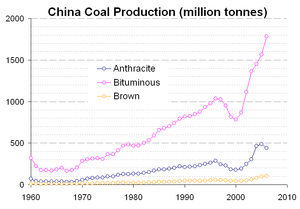
La République populaire de Chine est le plus grand consommateur de charbon au monde, en 2016, avec 3,95 milliards de tonnes de charbon contre, en 2008, 1,31 milliard de tonnes de charbon. Le pays produit, en 2006, 68,7 % de son électricité à partir du charbon. Il possèderait également 13 % des réserves prouvées de charbon. Avec près de 1 000 gigawatts, elle détient près de la moitié des capacités mondiales des centrales à charbon, suivie par les États-Unis et l'Inde. Elle doit accroître les capacités de ses centrales de 30 % au cours de la décennie à venir.